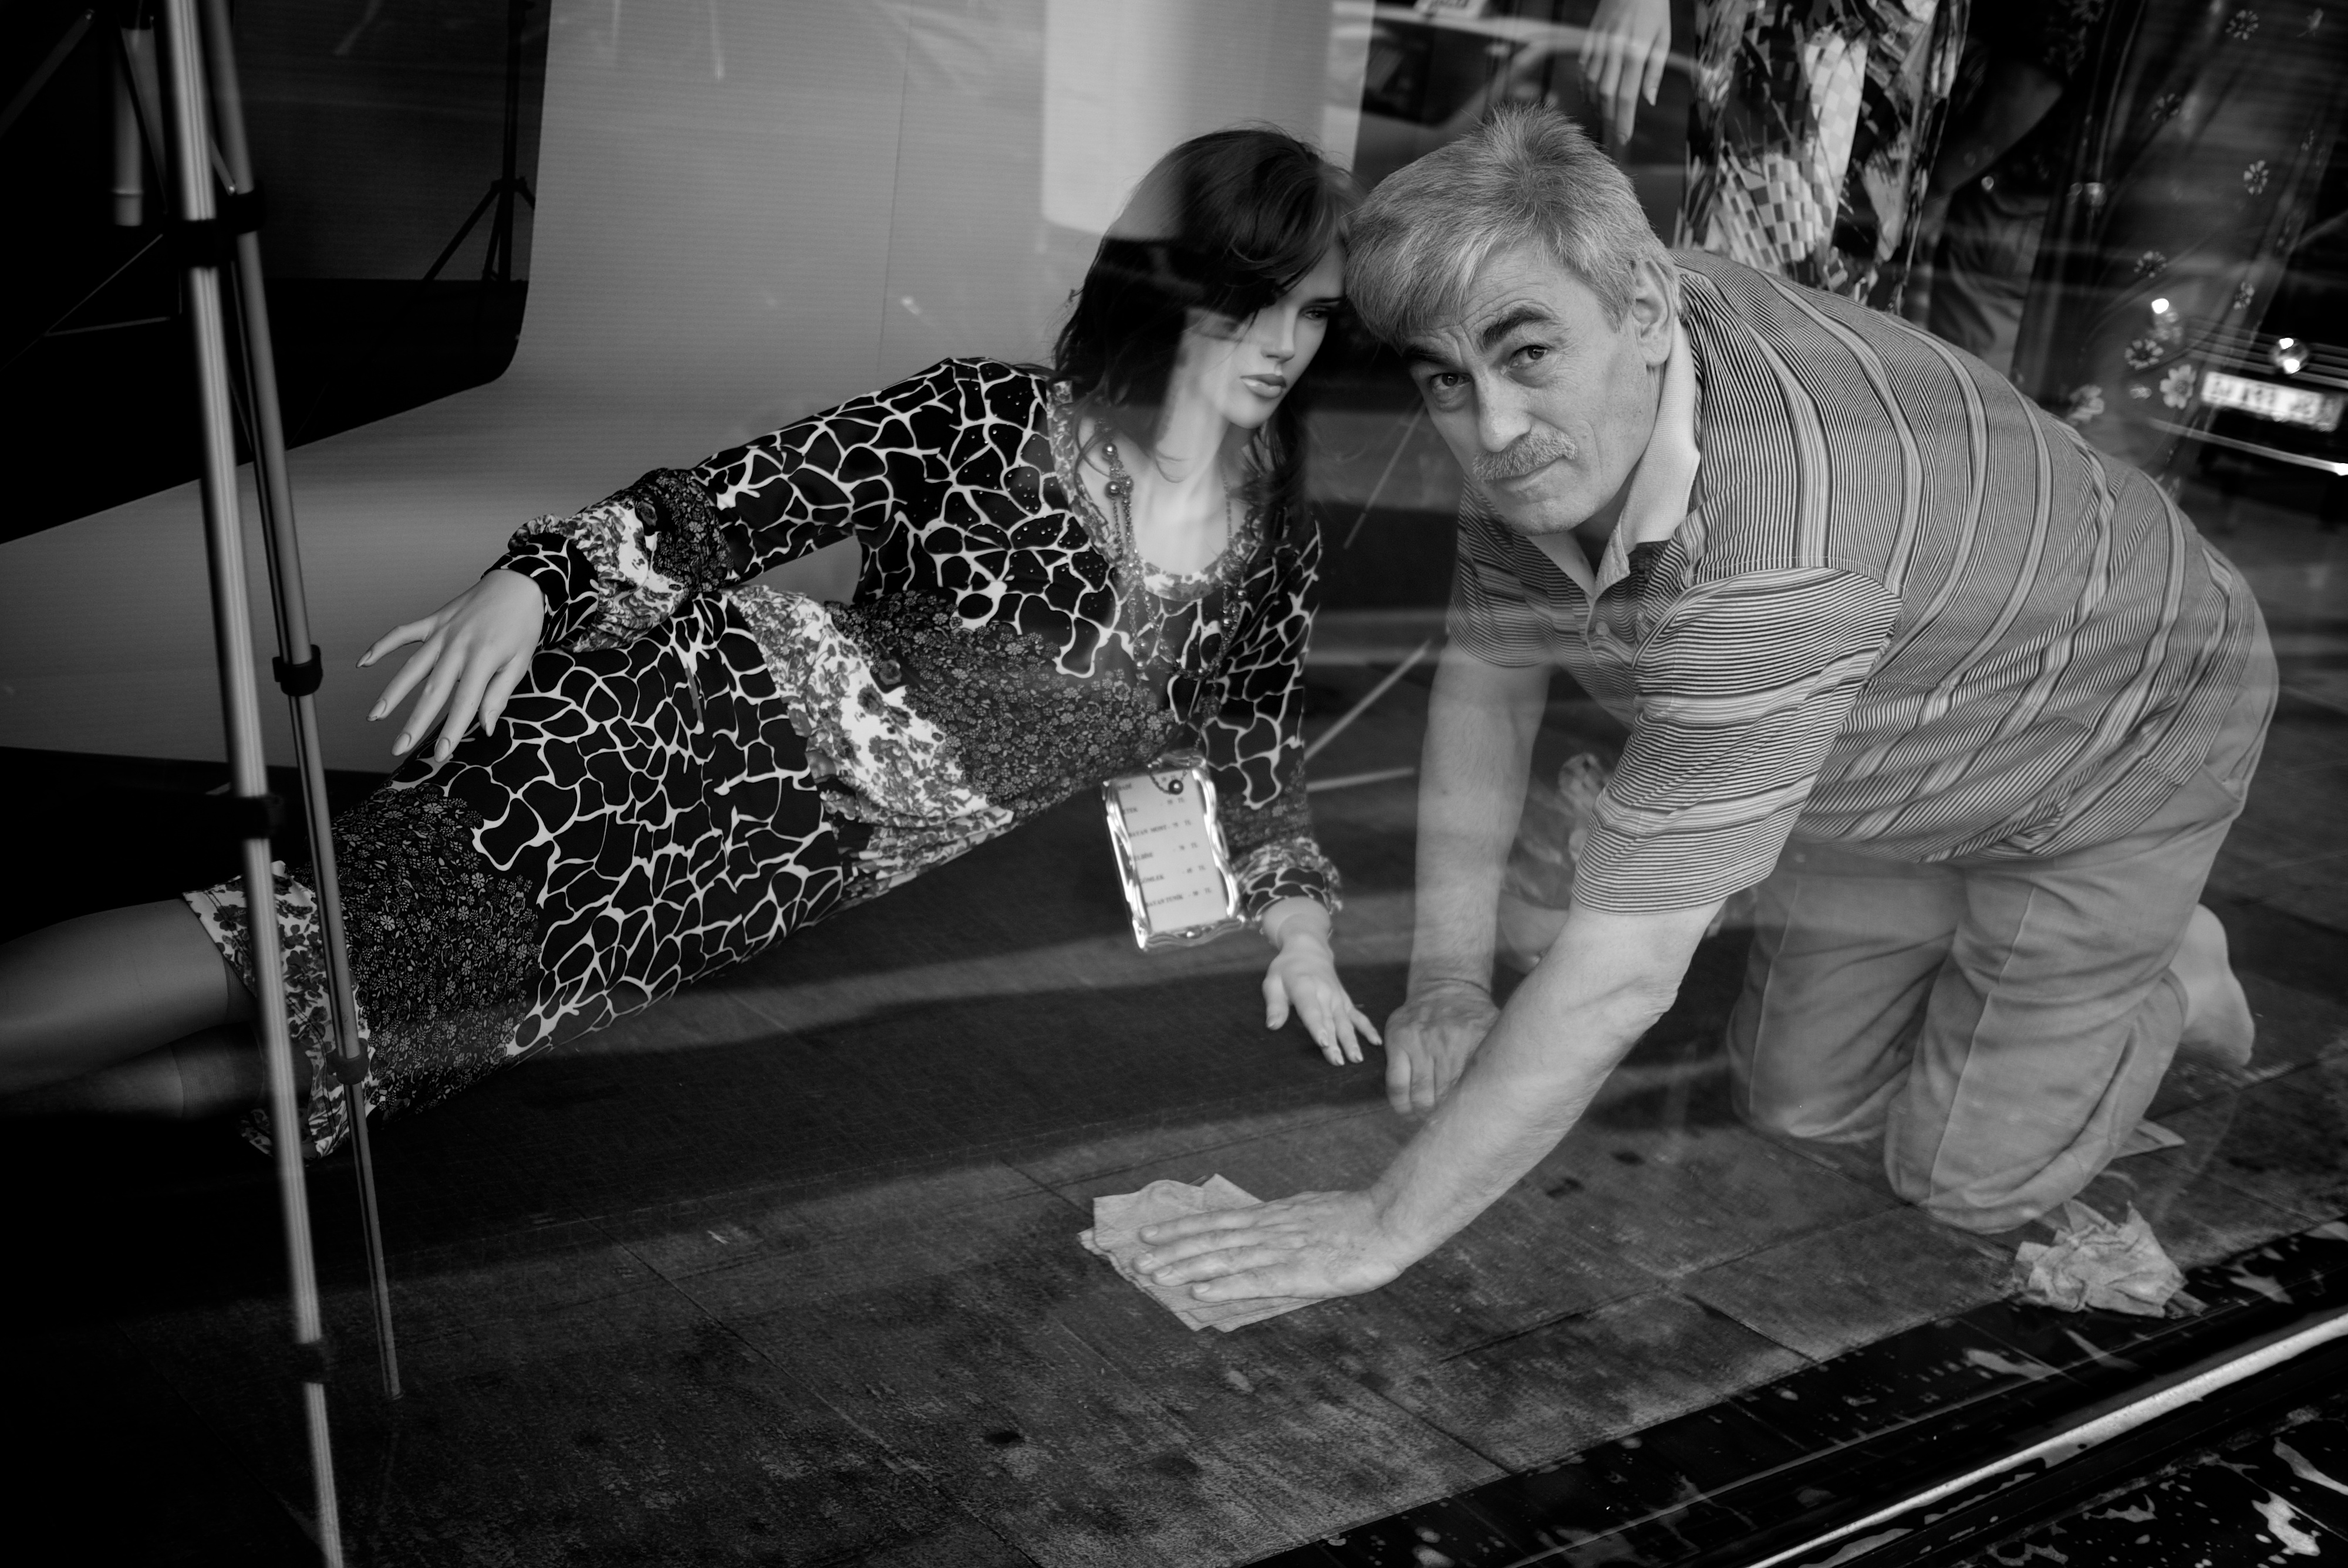
person, black and white, white, street, photography, ebook, sitting, training, black, monochrome, streetphotography, flickr, thomas, video, olympus, photograph, omd, image, fuji, leica, monochrom, leuthard, hcb, thomasleuthard, streettogs, interaction, monochrome photography, human positions